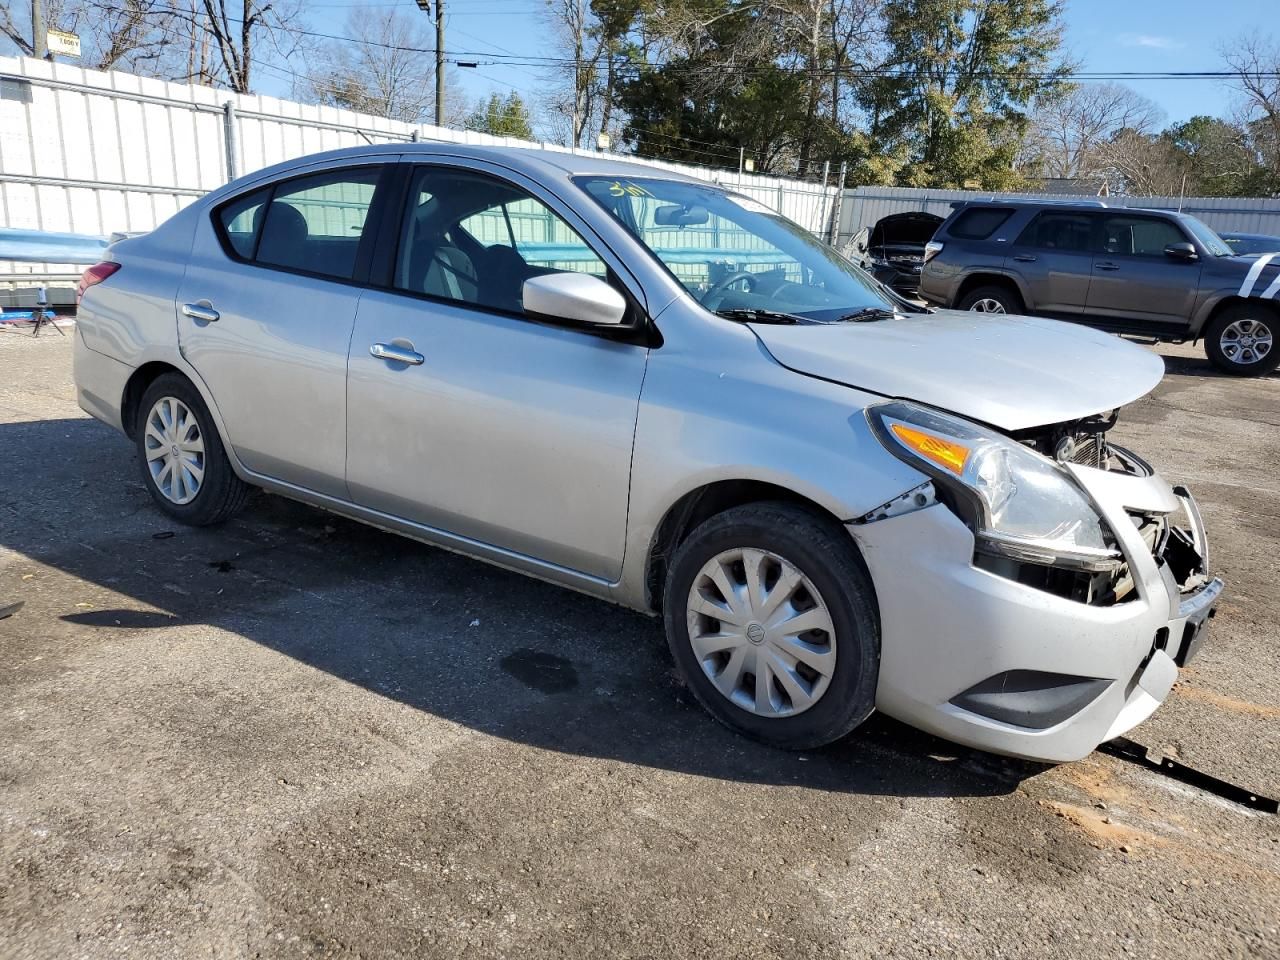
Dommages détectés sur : plaque d'immatriculation avant, pare-choc avant, feu avant gauche, capot, aile avant droite, aile avant gauche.
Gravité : majeur